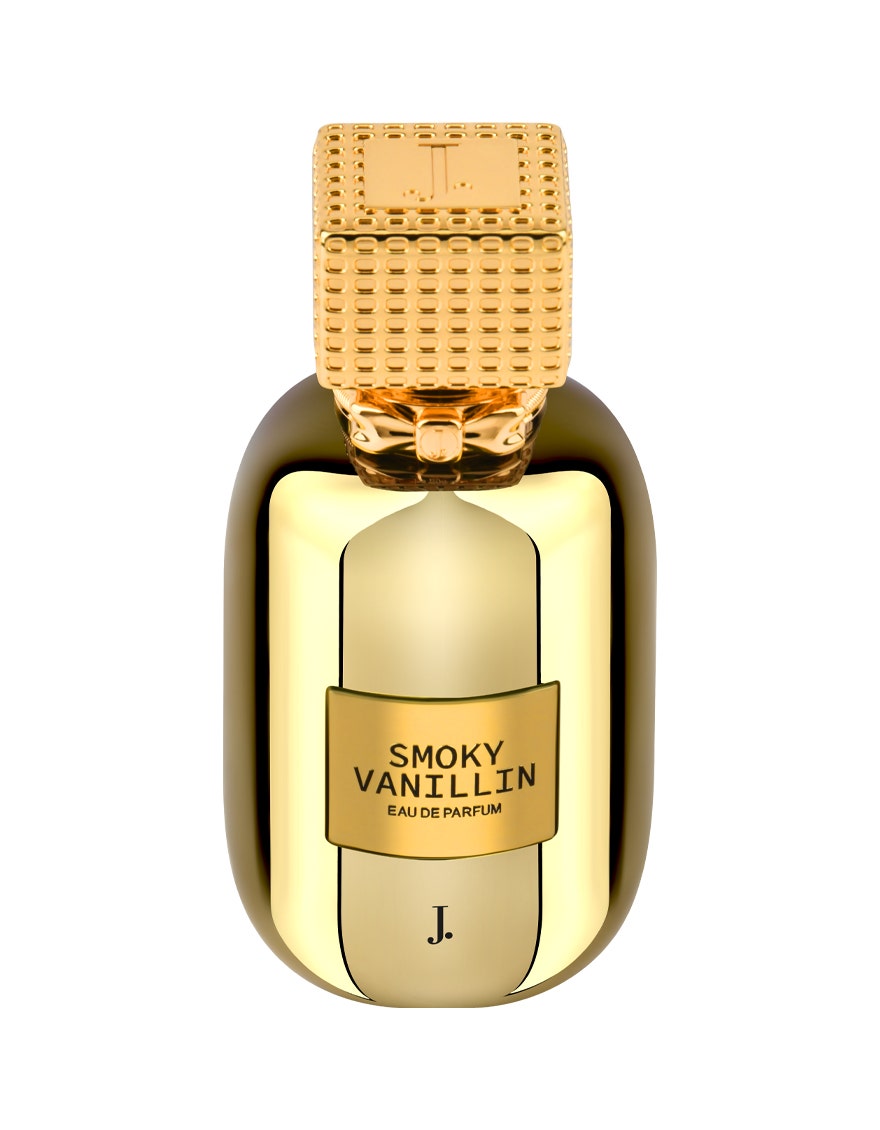
gold smoky vanille eap perfume